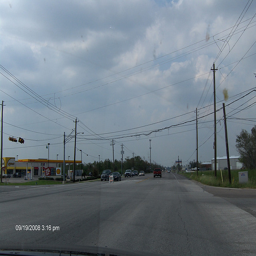
There is a traffic camera recording traffic on the road
a quiet street surrounded by a lot of power poles and lines
A picture of a street with a gas station on the sides and cars coming towards the camera.
A street with cars off in the distance but none nearby
A wide shot of a street with cars and power lines.